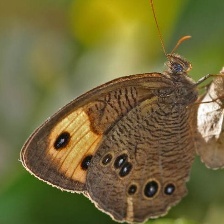
Species: COMMON WOOD-NYMPH
Butterfly family (ImageNet category): ringlet